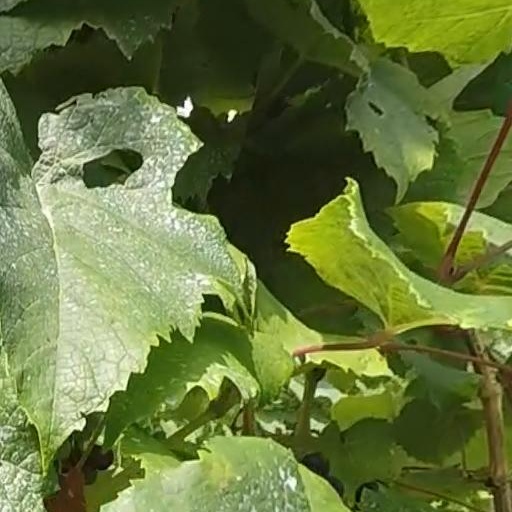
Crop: grape